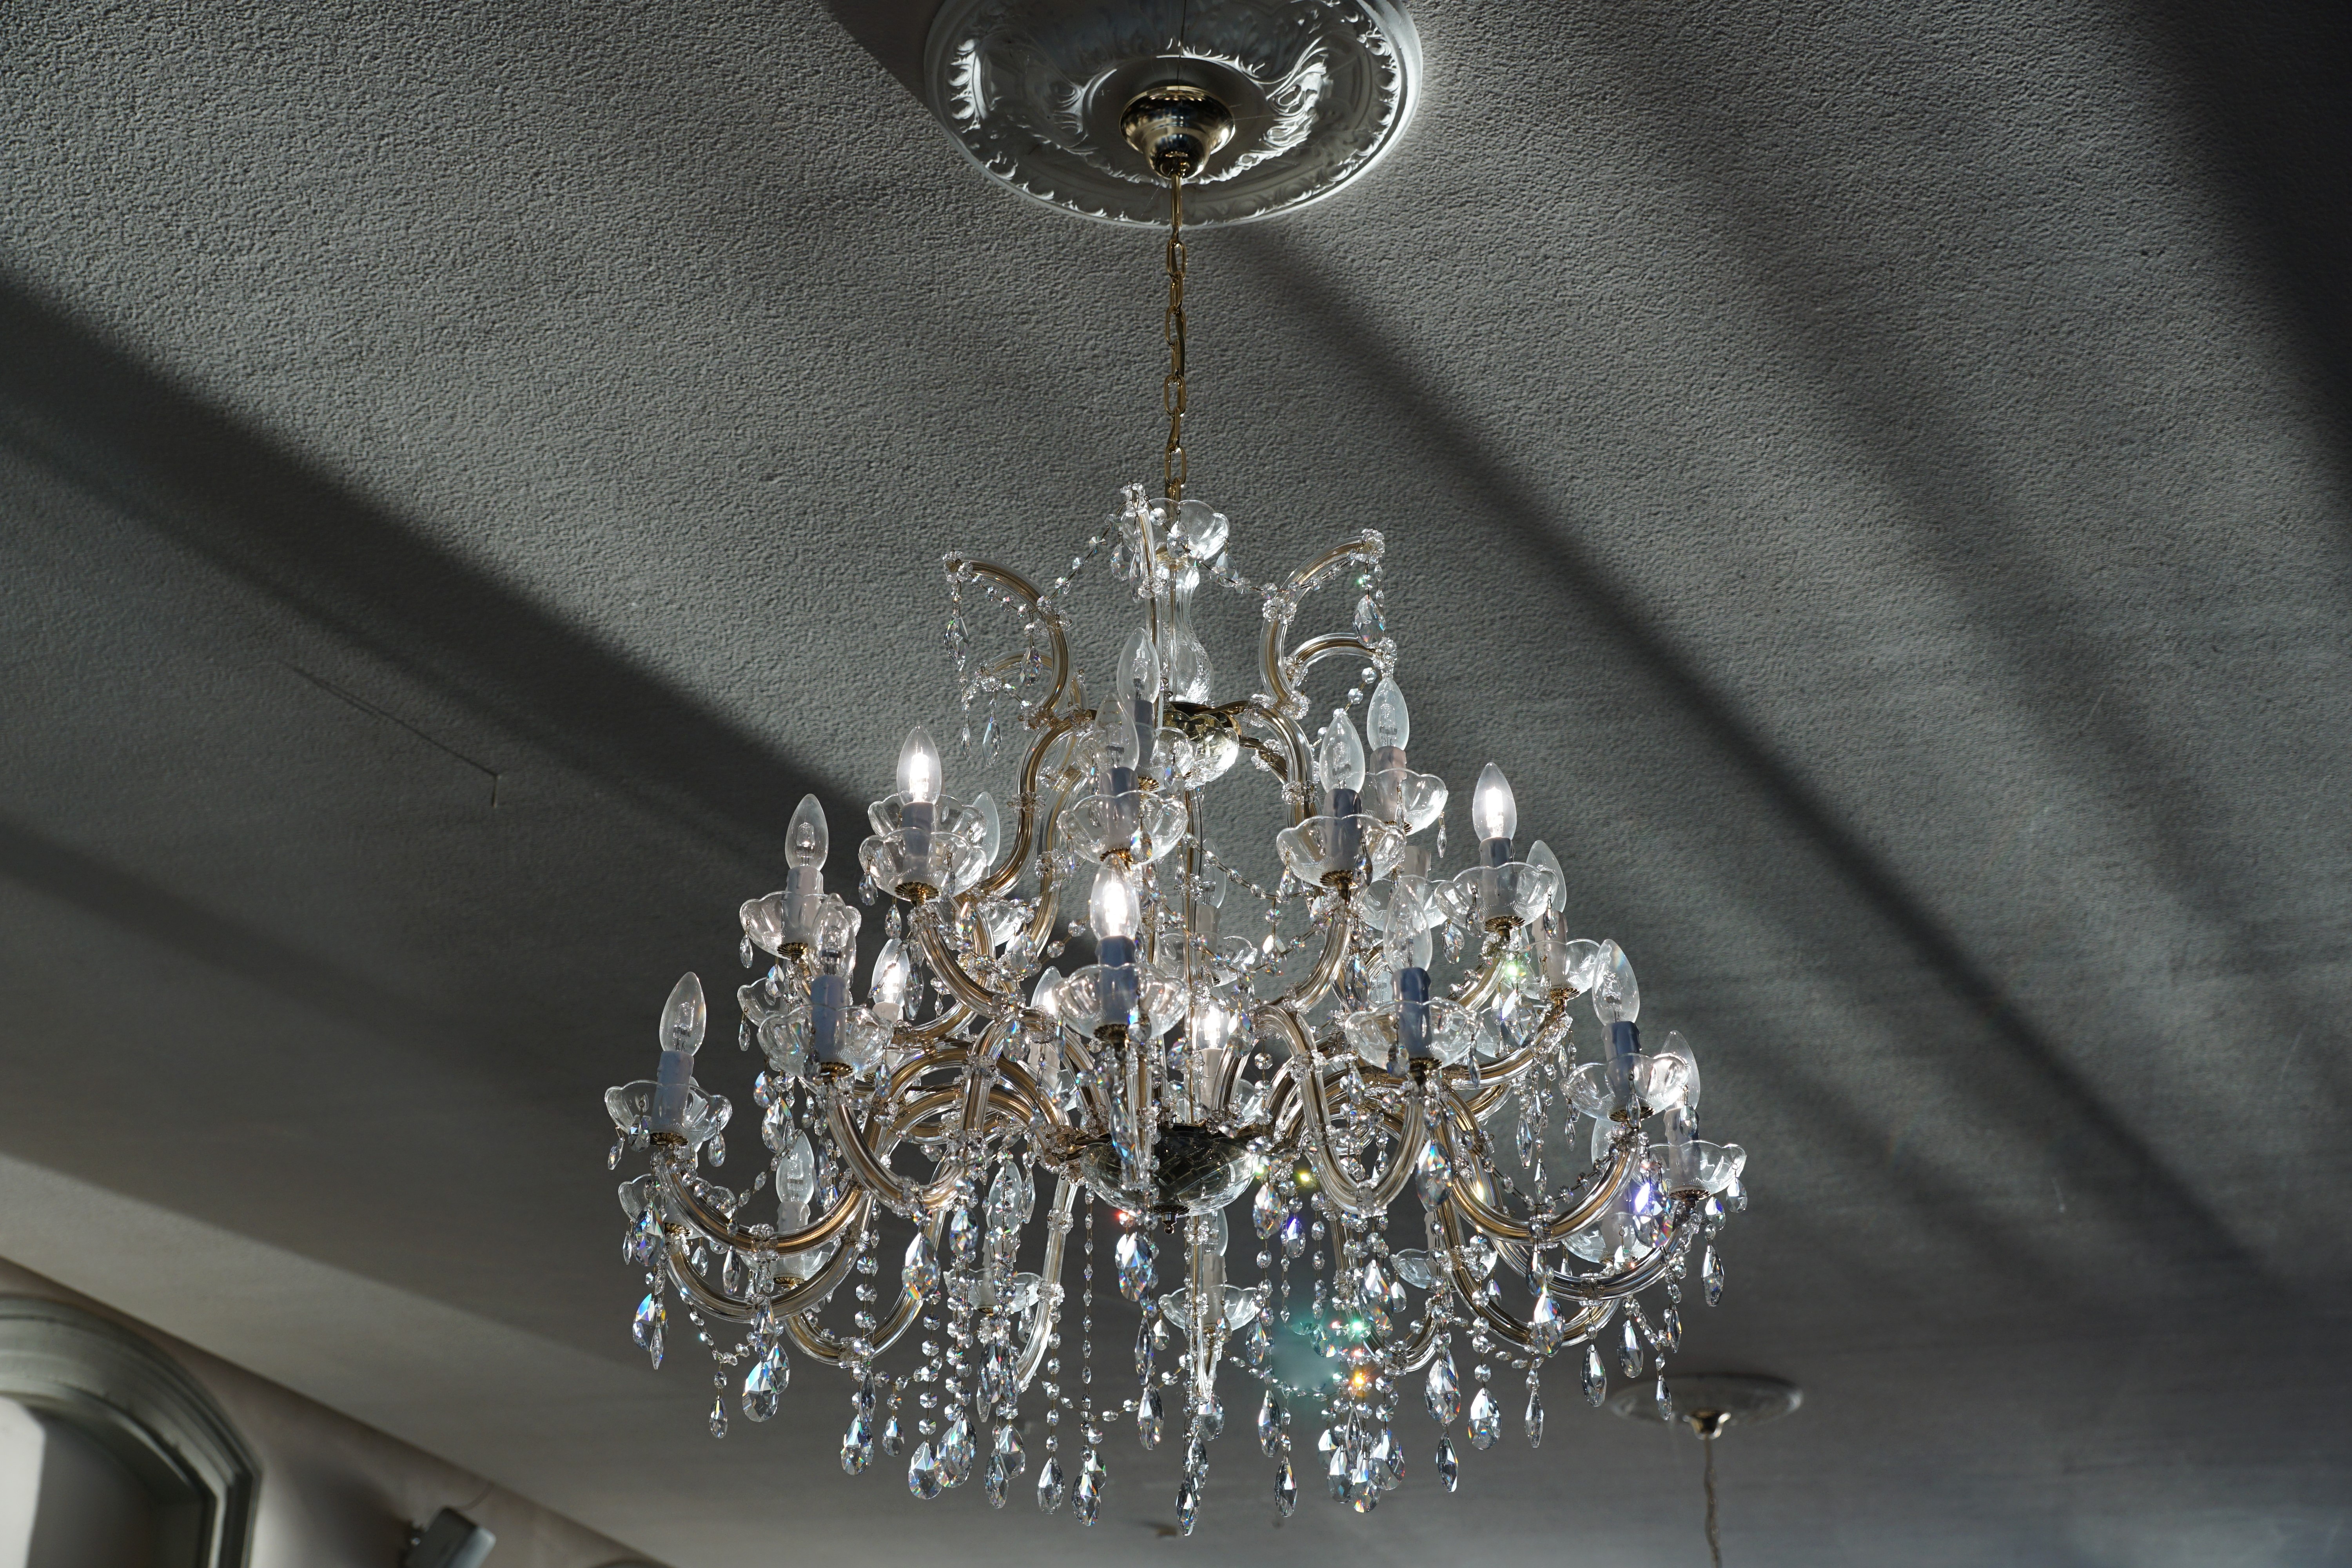
glass, wall, ceiling, decoration, lighting, blanket, decor, candlestick, light fixture, chandelier, crystal